Misogyny

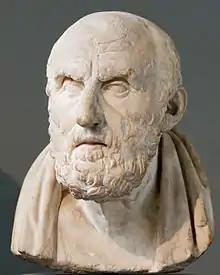
Roman copy of a Hellenistic bust of Chrysippus (British Museum)

Misogyny is hatred of, contempt for, or prejudice against women or girls. It is a form of sexism that can keep women at a lower social status than men, thus maintaining the social roles of patriarchy. Misogyny has been widely practised for thousands of years. It is reflected in art, literature, human societal structure, historical events, mythology, philosophy, and religion worldwide.